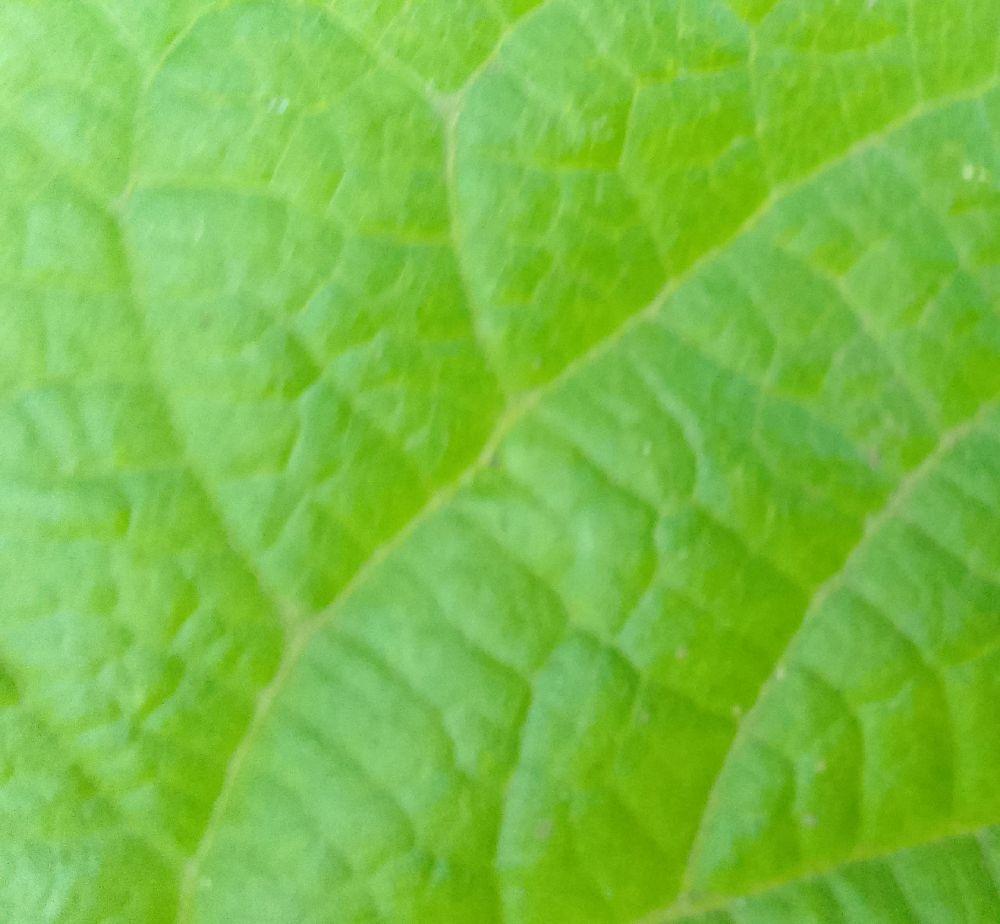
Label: healthy